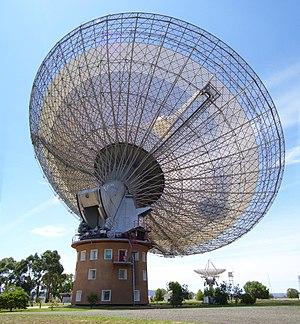
Février
Search for Extra-Terrestrial Intelligence généralement désigné par son acronyme SETI regroupe des projets scientifiques essentiellement américains dont l'objectif est de détecter la présence de civilisations extraterrestres avancées présentes dans d'autres systèmes solaires. Ces projets reposent sur plusieurs hypothèses : existence d'autres civilisations avancées dans notre galaxie à une distance compatible avec les techniques d'observation utilisées, émission par ces civilisations de signaux électromagnétiques suffisamment puissants pour être détectés correspondant éventuellement à des tentatives de prise de contact, émissions dans des bandes spectrales non perturbées par le milieu galactique et pouvant traverser l'atmosphère terrestre.